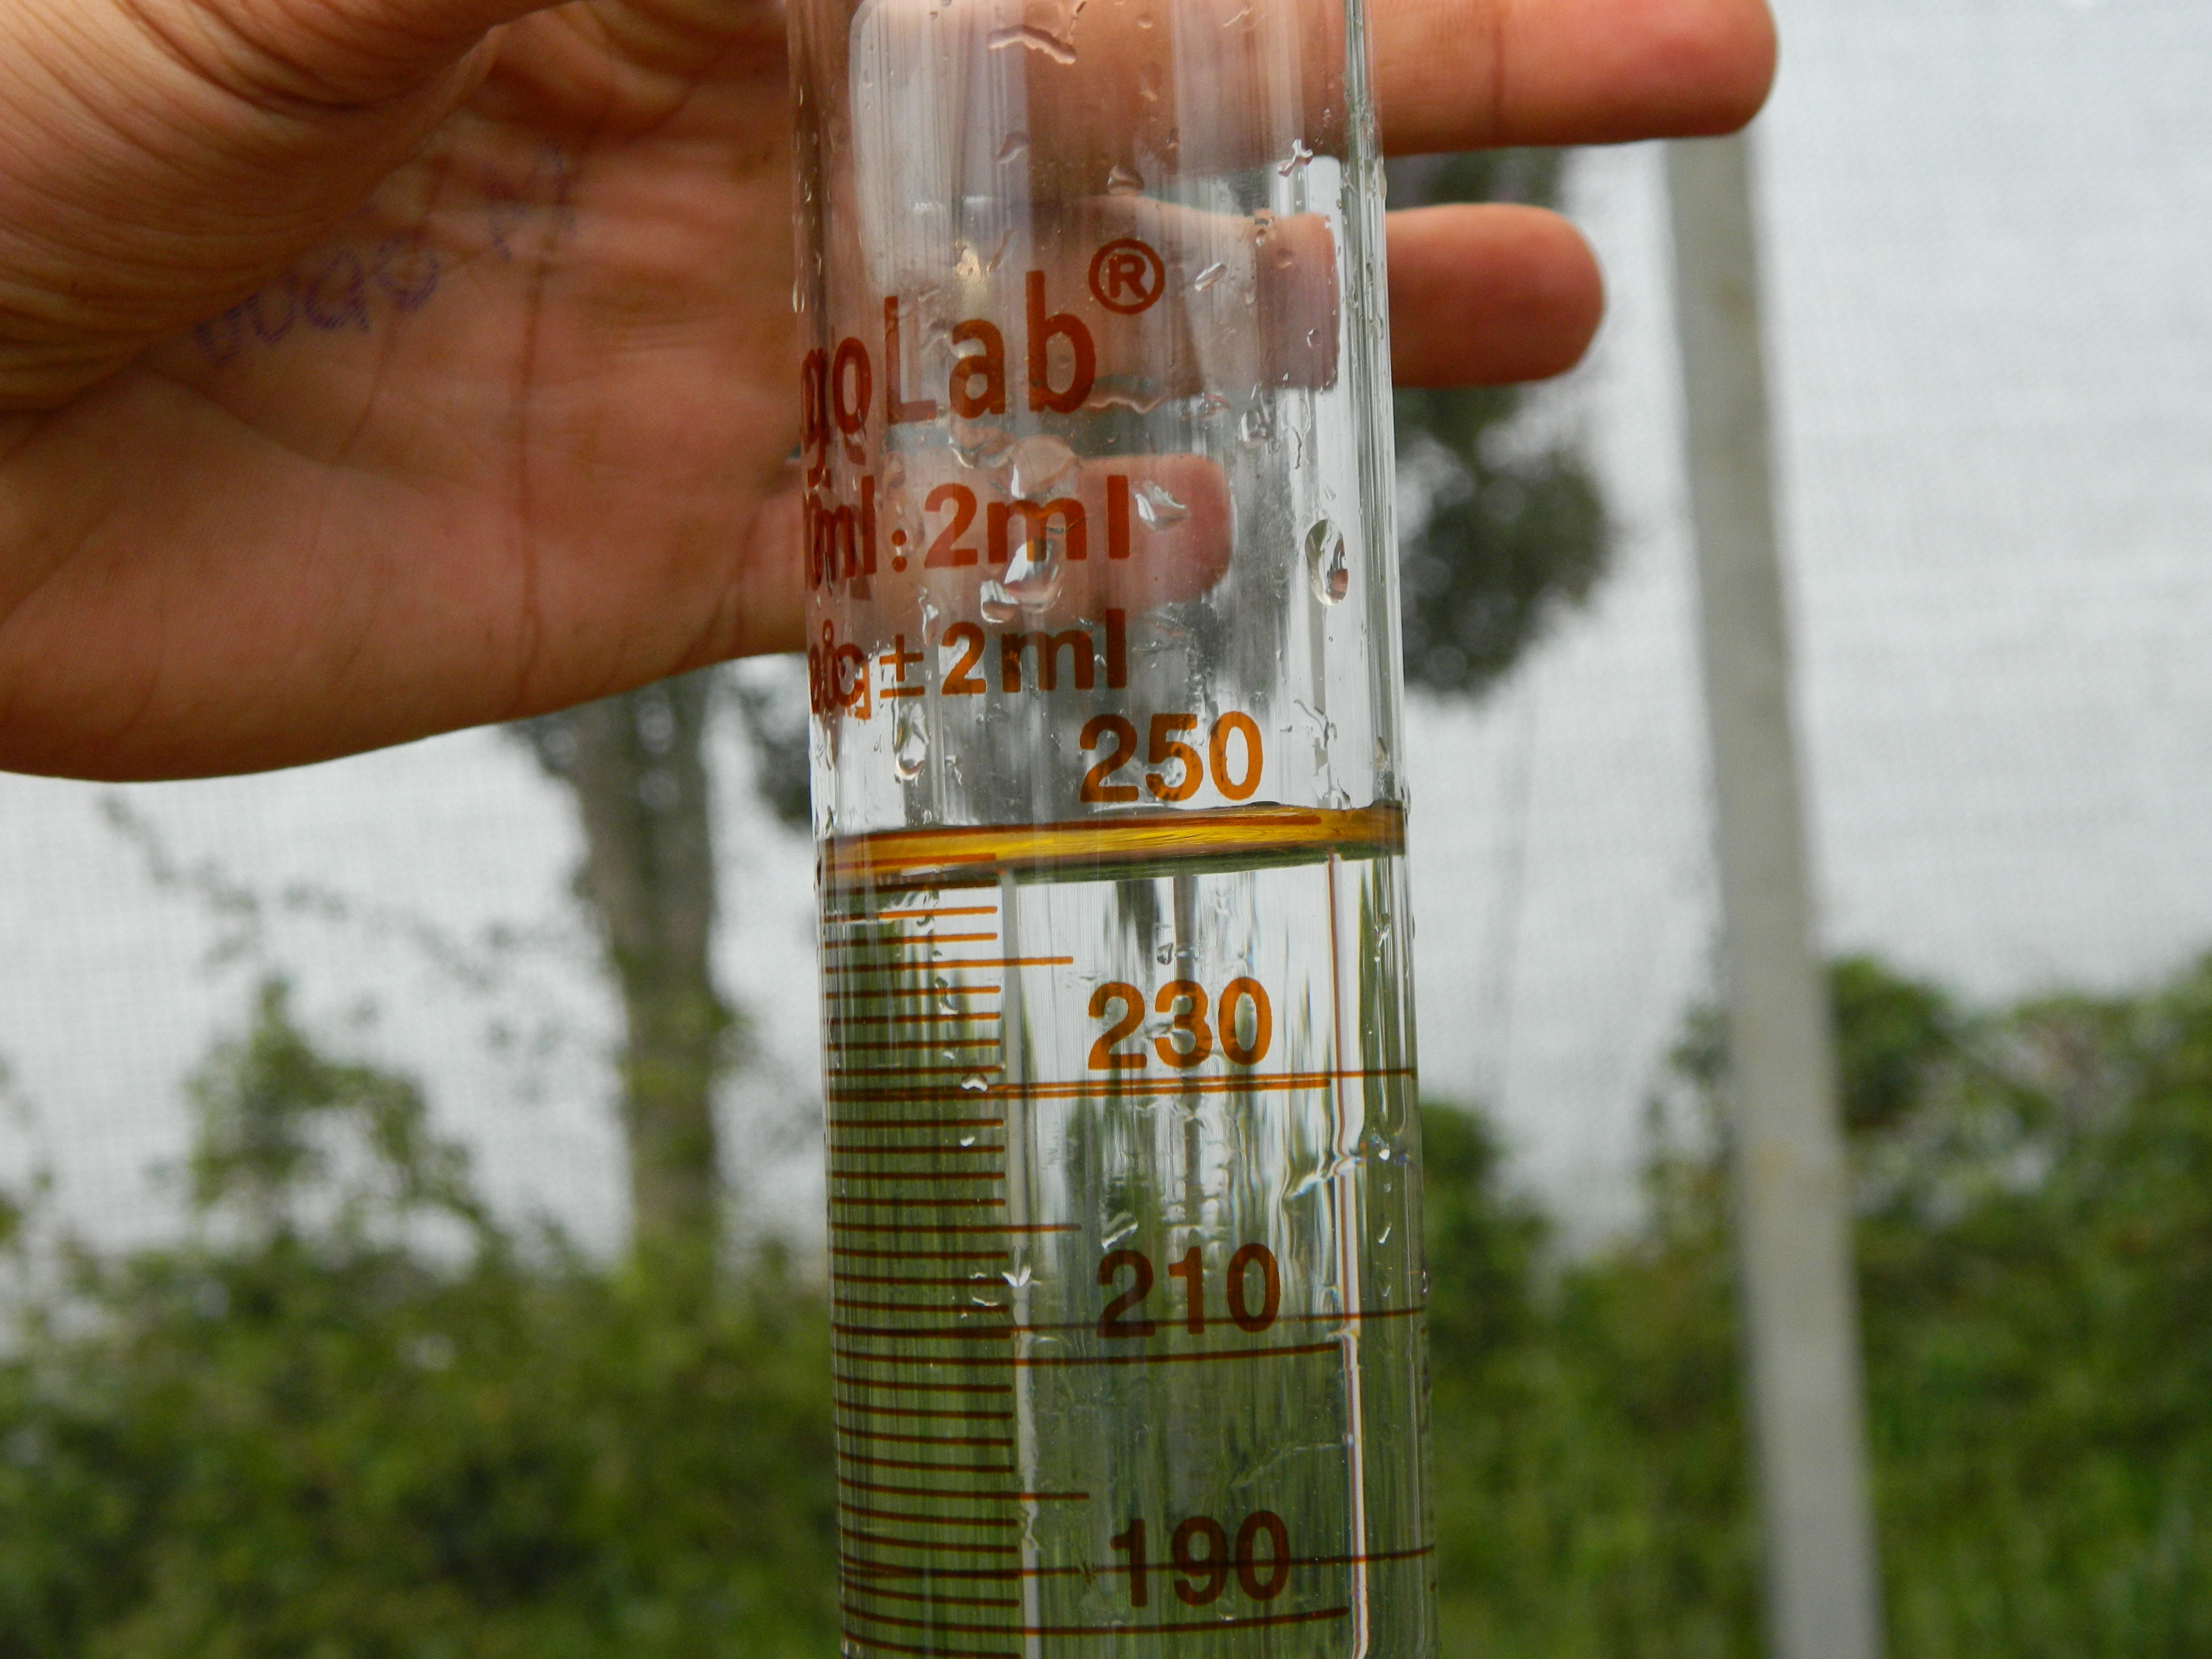
hand, drink, measure, beaker, product, agua, test